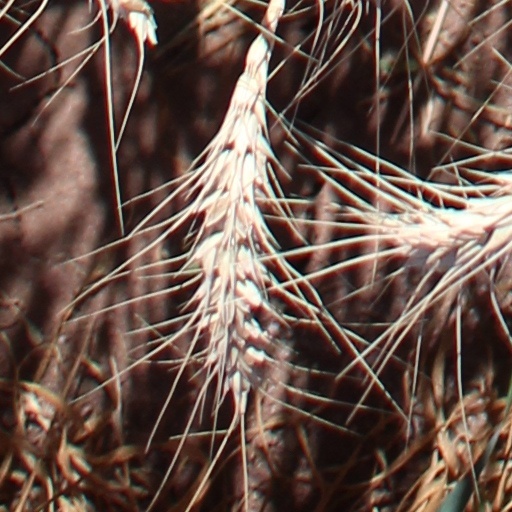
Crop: wheat